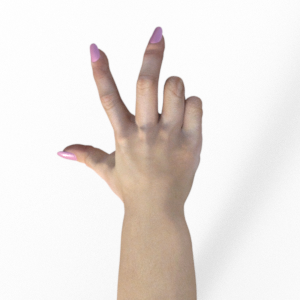
Label: scissors